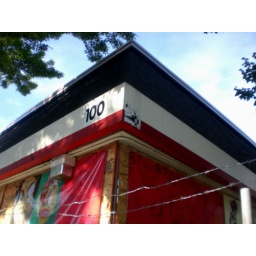
old capital hill jack in the box